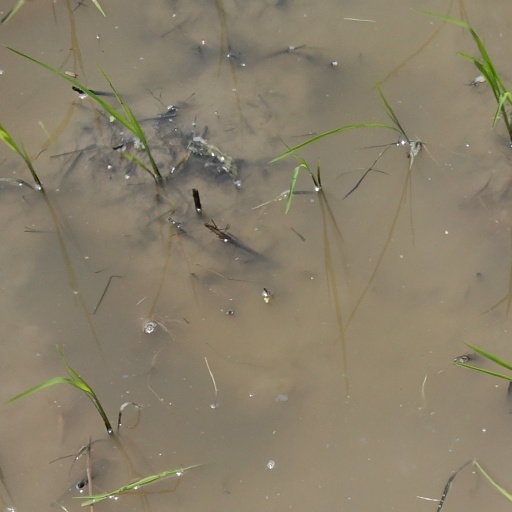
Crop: rice